Zone of polarizing activity

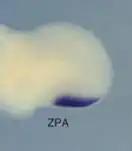
ZPA mouse, right forelimb

In 1968, Saunders and Gasseling did transplantation studies using tissue from chick limb bud. Removing cells from the posterior region of the limb, they transplanted them to the anterior region and noticed that extra digits formed in the anterior area and these digits were mirror images to the normal ones. This posterior mesenchyme was the ZPA, which is now known to express the protein sonic hedgehog (Shh). One hypothesis is that at high concentrations, this unknown morphogen causes mesenchyme to form on the posterior side, while low concentrations induces mesenchyme to form on the anterior end. Identifying this morphogen was the next crucial step.